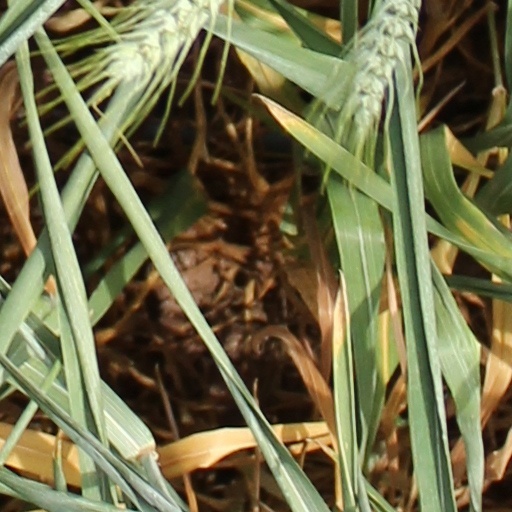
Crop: wheat